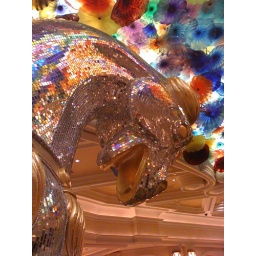
That's a 20' high horse covered with tiny mirrors, surrounded by a canopy of huge blown glass flowers. What a ghetto.